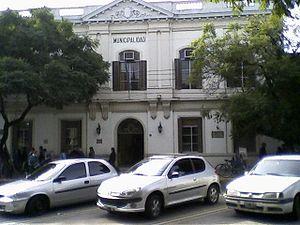
Merlo est une ville dans la province de Buenos Aires, en Argentine. C'est également le chef-lieu du Partido Merlo.